2022 Yangtse clash

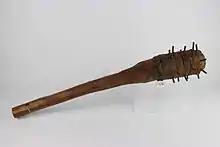

The clash along the LAC in Yangtse sprang from the premeditated initiative of the Chinese PLA, which moved a large body of its ground troops in the time leading up to the incident from its lodgement in the newly constructed border village of Tangwu to along the road leading towards its encampment on the declivity of the Tulung La ridge. Once there, the Chinese, numbering about 300 men, and armed with nail-spiked clubs, monkey fists and taser guns, advanced upon two of India's forward outposts spaced about a kilometer apart, and located at an elevation of about along the ridgeline which formed its frontier with India. Independent researchers from the Canberra-based think tank "Australian Strategic Policy Institute" in their analysis of satellite images of the area produced five days after the incident found evidence of the Chinese advance towards the two Indian outposts in the form of well-trodden paths leading uphill off the road terminus to the ridgeline.